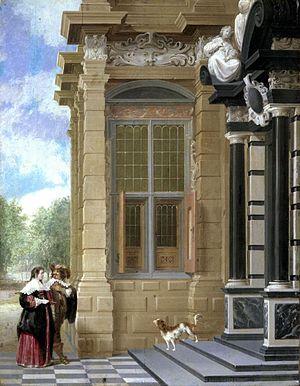
Dirk ou Dirck Christiaensz. van Delen est un peintre néerlandais du siècle d'or. Il est spécialisé dans la peinture d'intérieur d'édifices et d'ensembles architecturaux.